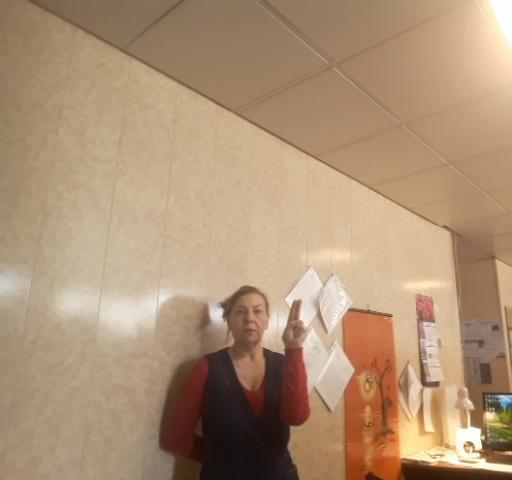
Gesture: two_up